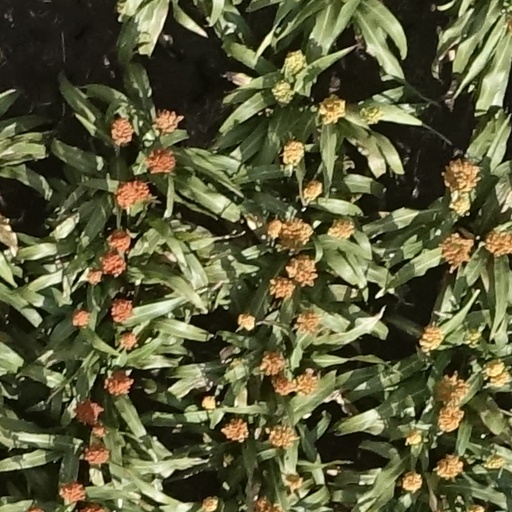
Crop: sorghum